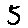
Label: 5